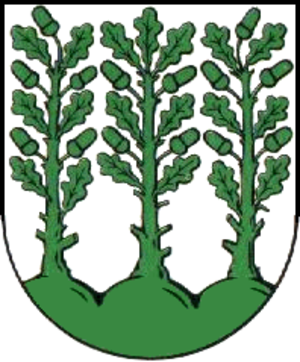
Hoyerswerda
Coat of arms of Hoyerswerda
Hoyerswerda er en by i den tyske delstat Sachsen i Landkreis Bautzen. Byen er den 12. største by i delstaten. Den ligger i den nordøstlige del af Sachsen, på grænsen til delstaten Brandenburg, i det område der kaldes Lausitz.